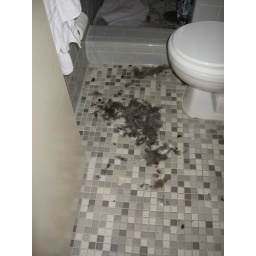
cat hair in the bathroom